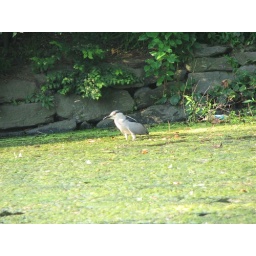
Black crowned night heron in Central Park, NYC, lake in the nw corner of the Park near the public swimming pool.